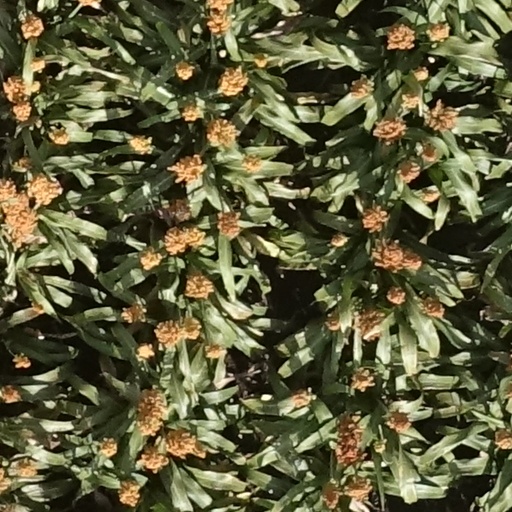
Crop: sorghum